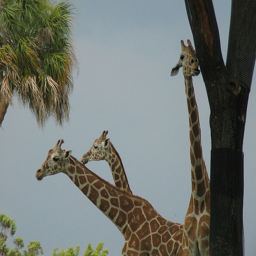
The giraffes are hanging out by the trees.
Three giraffes standing near each other and trees.
A giraffe standing around in the middle of a park.
Three giraffes walking and standing near several trees.
A small group of giraffes walk between trees.